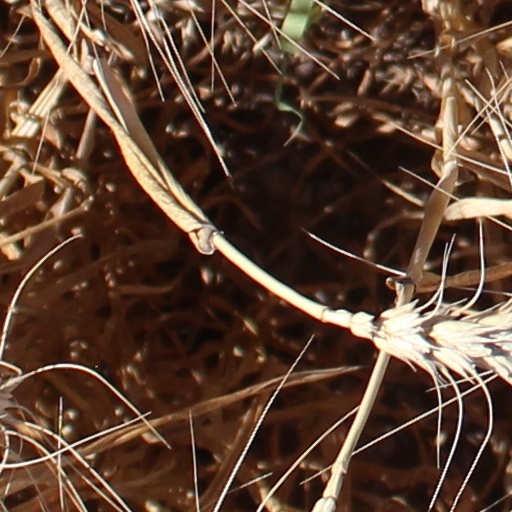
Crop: wheat